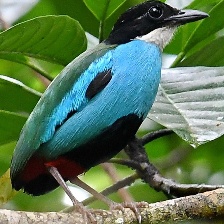
Species: AZURE BREASTED PITTA
Scientific name: PITTA STEERII